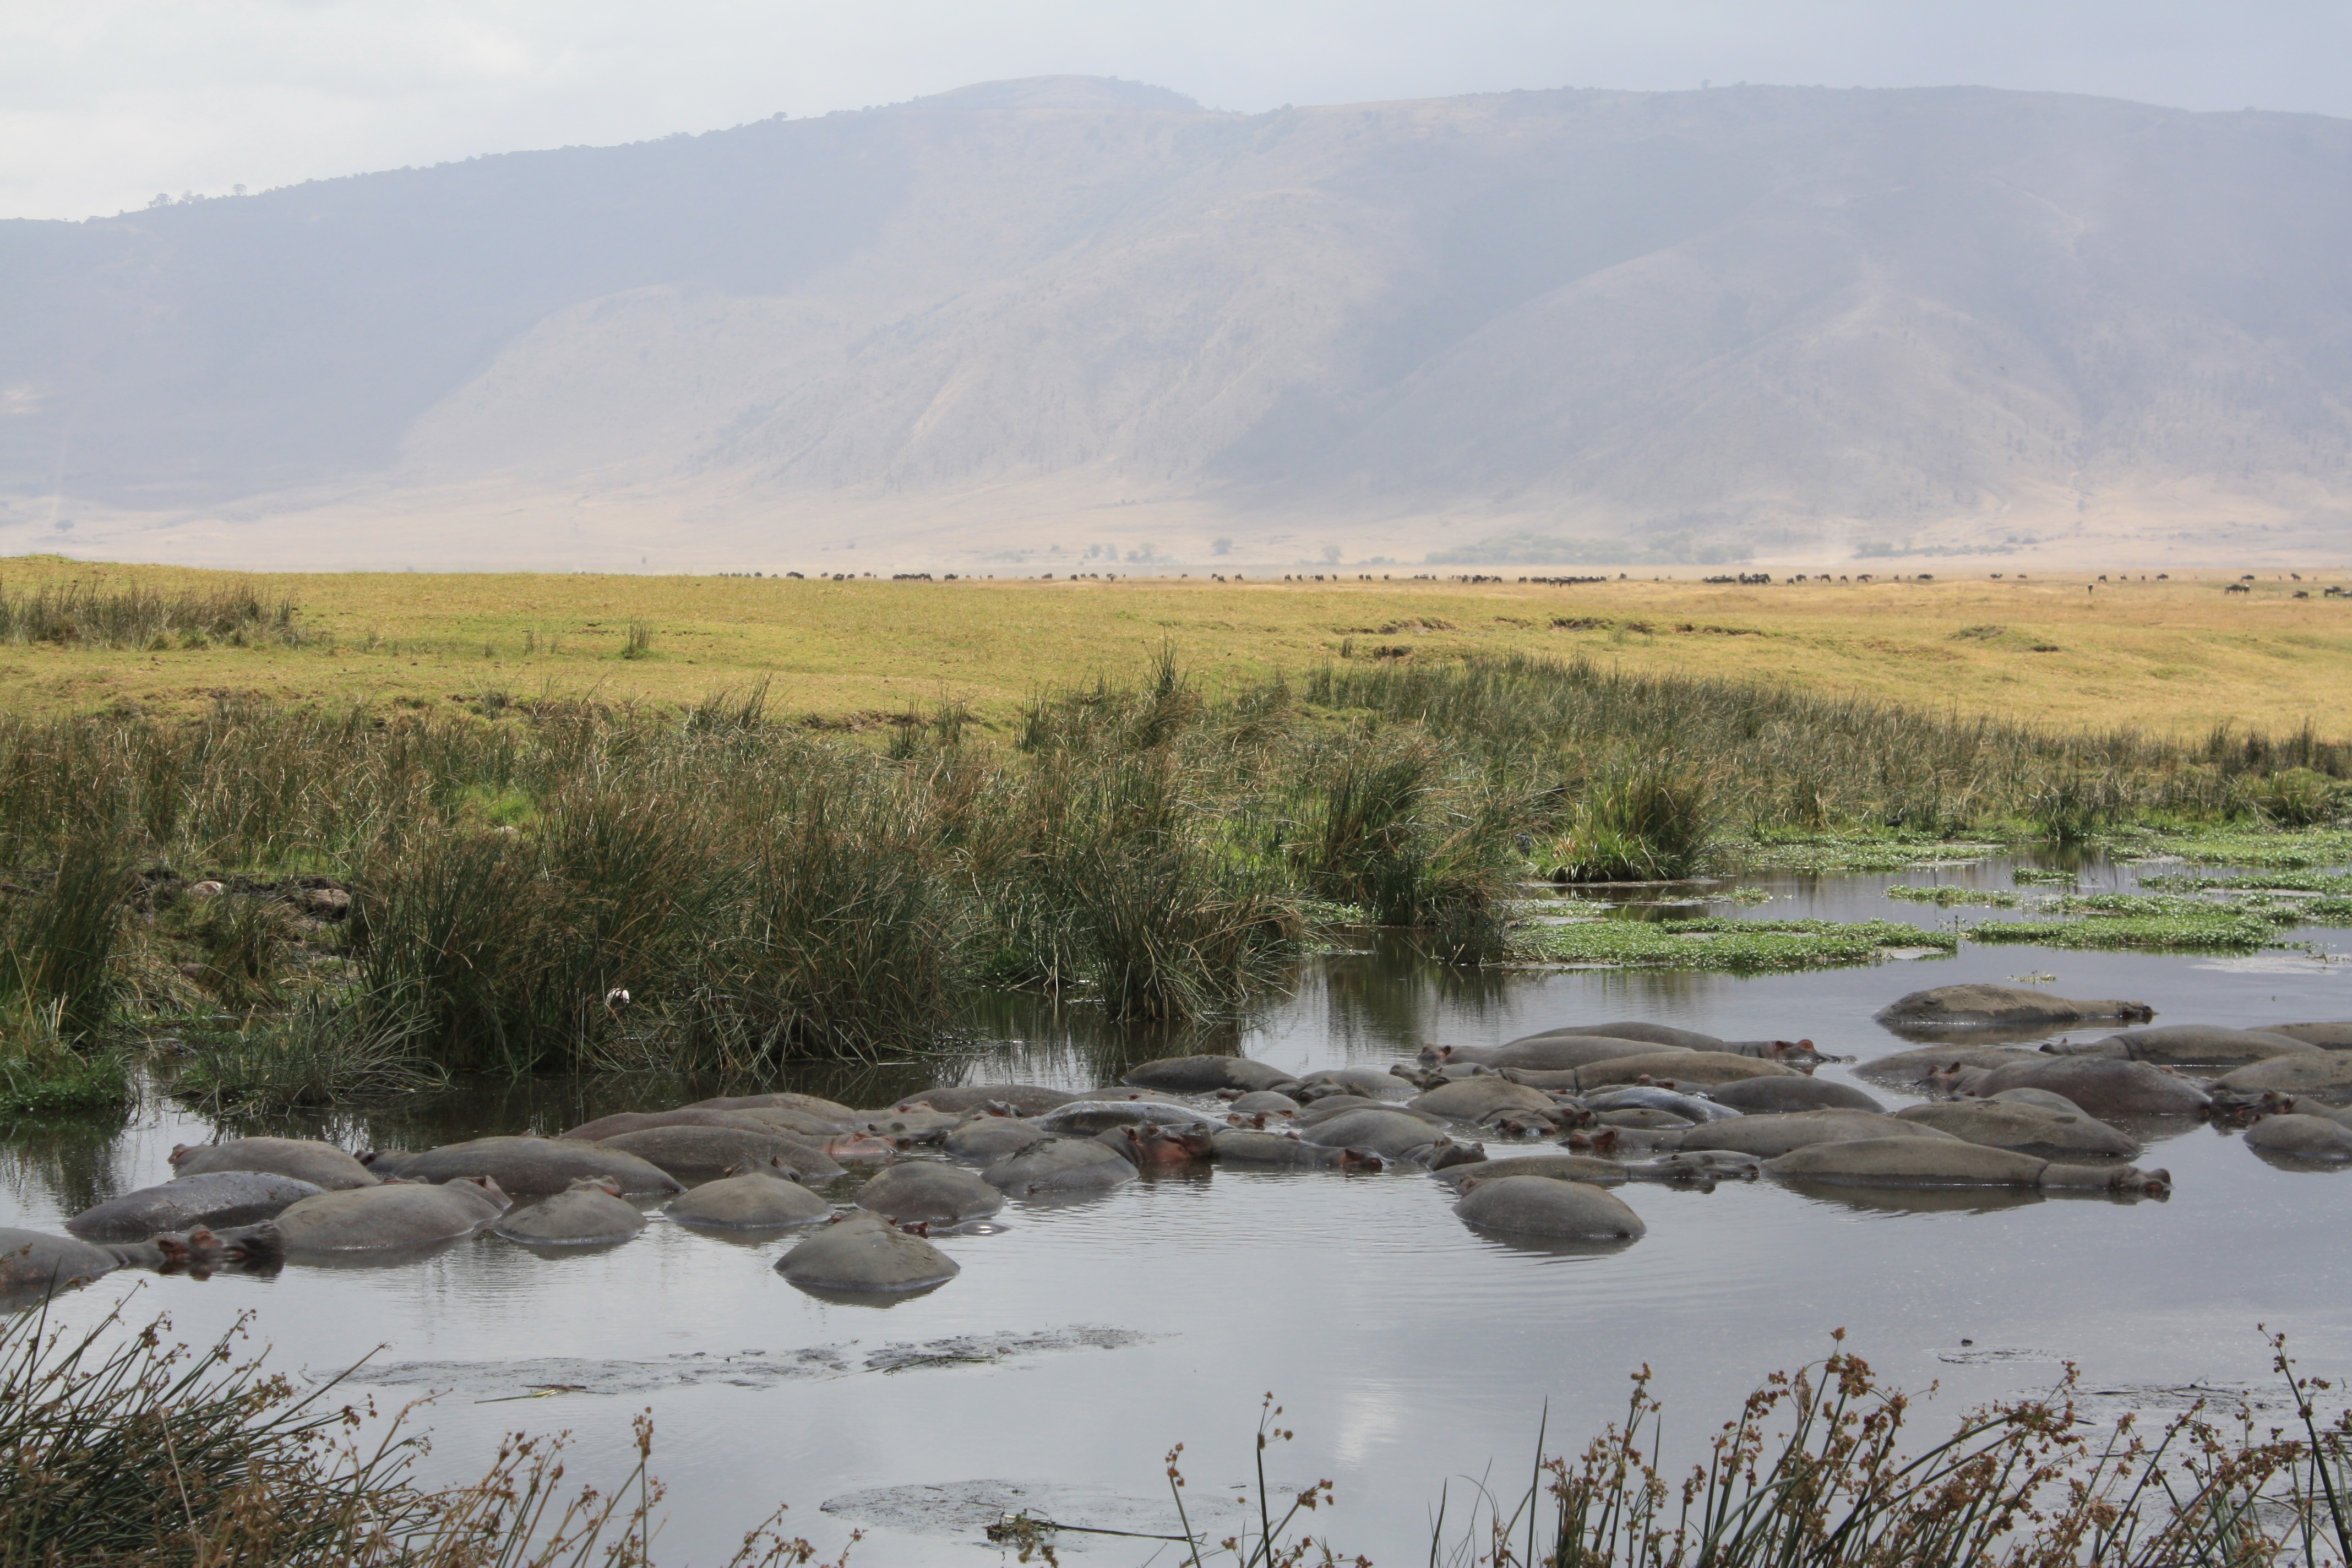
landscape, marsh, swamp, wilderness, lake, animal, river, pond, wildlife, wild, africa, reservoir, plain, wetland, bog, plateau, tanzania, habitat, loch, safari, ecosystem, hippo, rural area, natural environment, geographical feature, atmospheric phenomenon